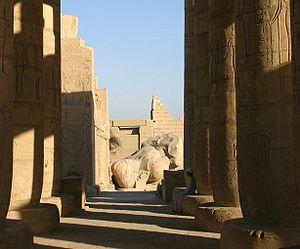
Le Ramesséum est le temple des millions d'années de Ramsès II, situé dans la nécropole thébaine, en face de Louxor, en Égypte.
L'Espion qui m'aimait est un film britannique réalisé par Lewis Gilbert et sorti en 1977. C'est le 10ᵉ opus de la série des films de James Bond produite EON Productions. Roger Moore y incarne James Bond pour la troisième fois.